Heavy Load (film)

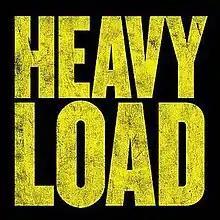
Logo

Heavy Load is a 2008 British docudrama film directed by Jerry Rothwell.